Qasr Kharana

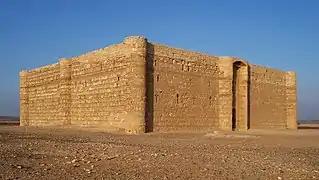
South and west elevations, 2009

Qasr Harrana, sometimes Qasr al-Kharana, Harana, Qasr al-Harrana, Qasr al-Haranah, Haraneh, Khauranee, or Hraneh, is one of the best-known of the desert castles located in present-day eastern Jordan, about east of Amman and relatively close to the border with Saudi Arabia. It is uncertain when the palace was constructed, but it likely originates from the Umayyad Dynasty. An inscription on an upper wall dates the building to before 710 CE. A Greek or Byzantine house may have existed on the site. The purpose of the building is a subject of debate among scholars. Theories as to the qasr's purpose include a Crusader's castle, a military stronghold, agricultural outpost, and resting place for caravan travelers. The current scholarly consensus is that the building was used as for meeting between local Bedouin leaders.